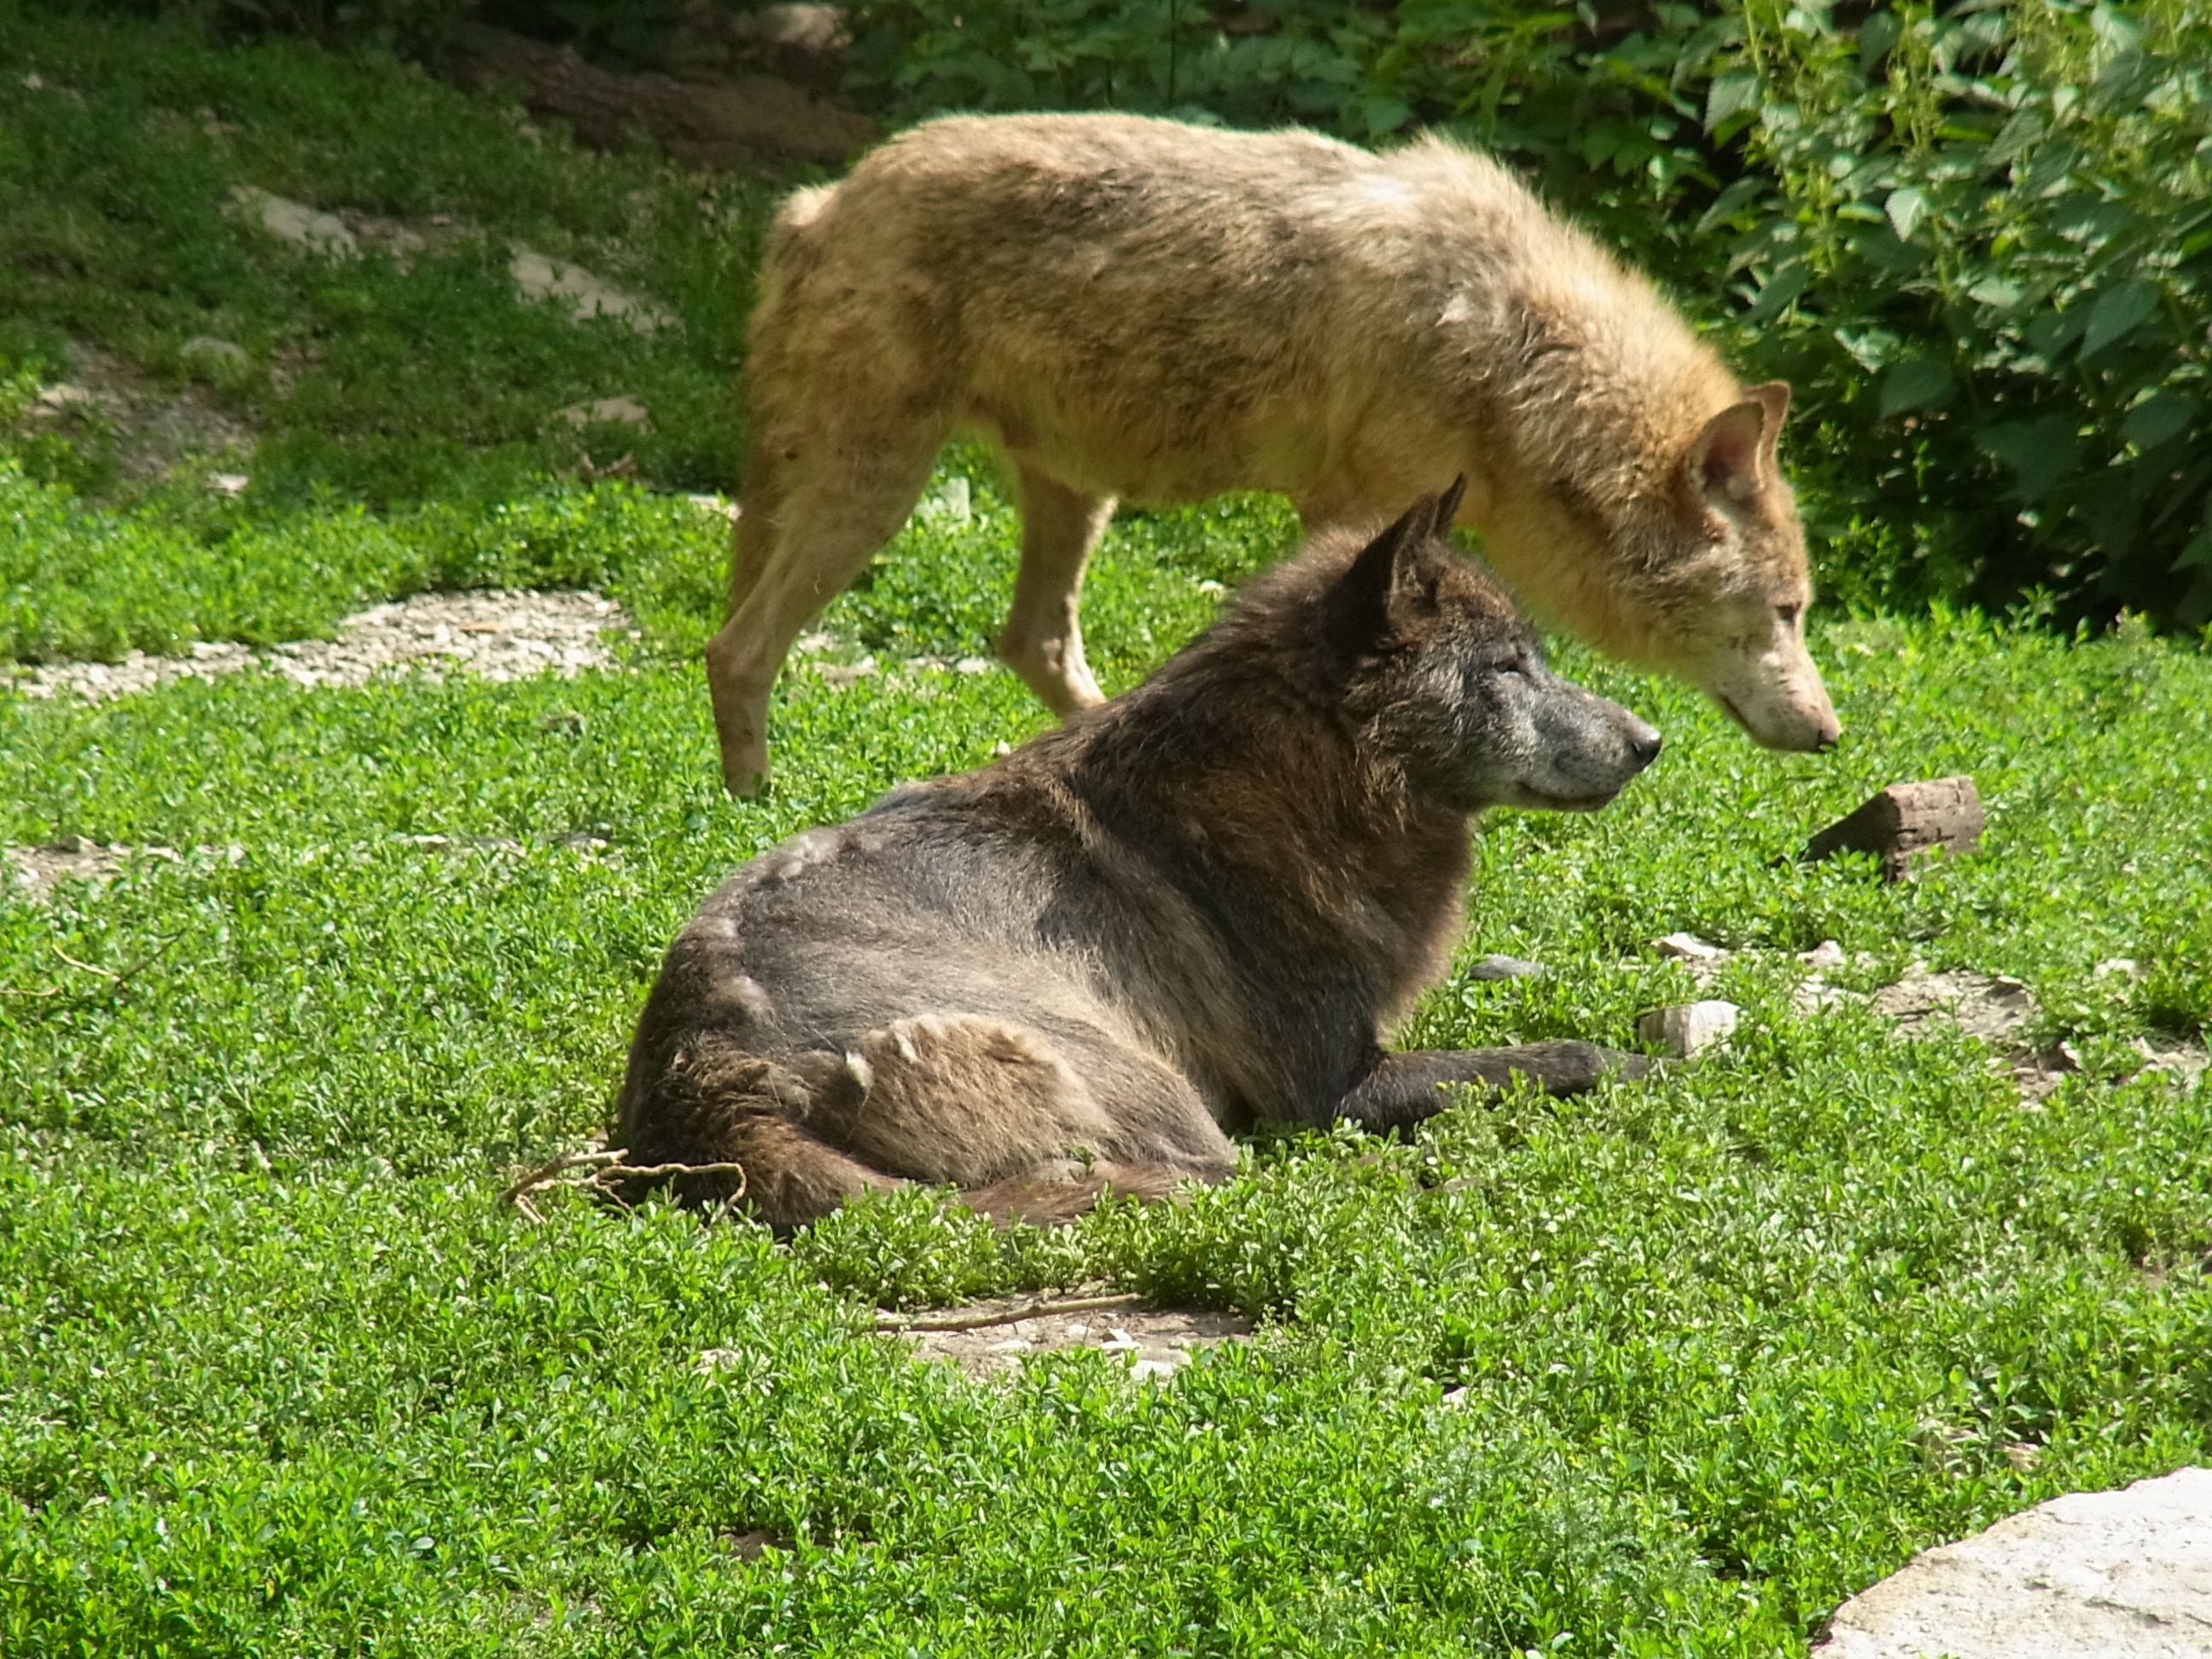
animal, wildlife, mammal, predator, fauna, wild animal, vertebrate, wolves, canis lupus, dog like mammal, wolfdog, dhole